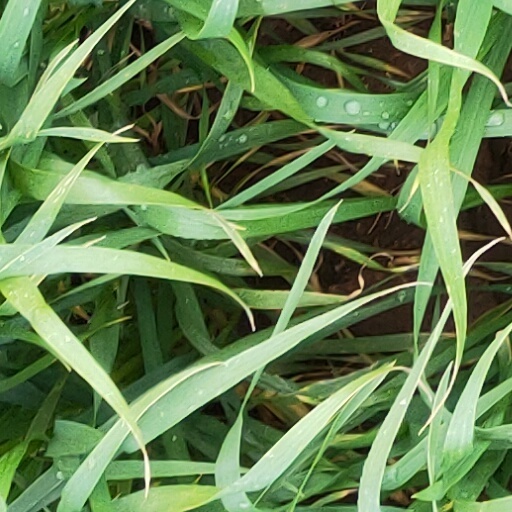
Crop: wheat